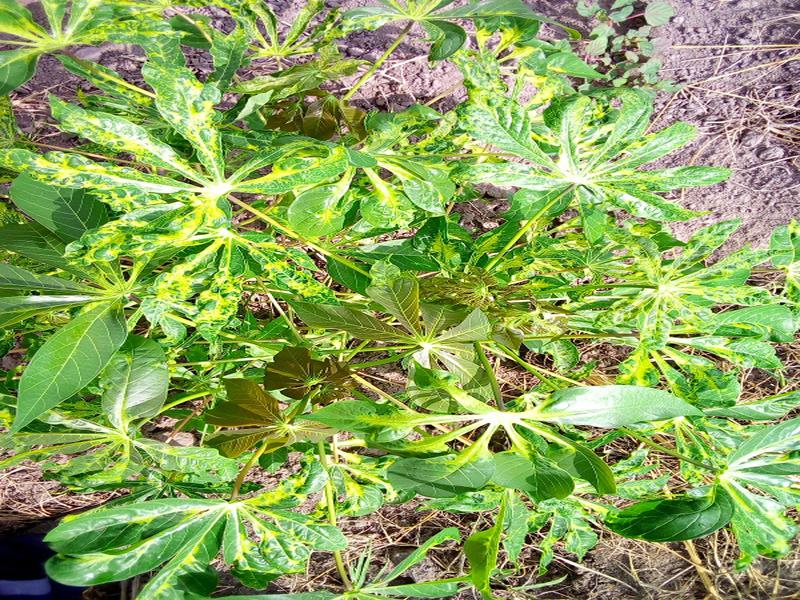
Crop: cassava
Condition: mosaic_disease